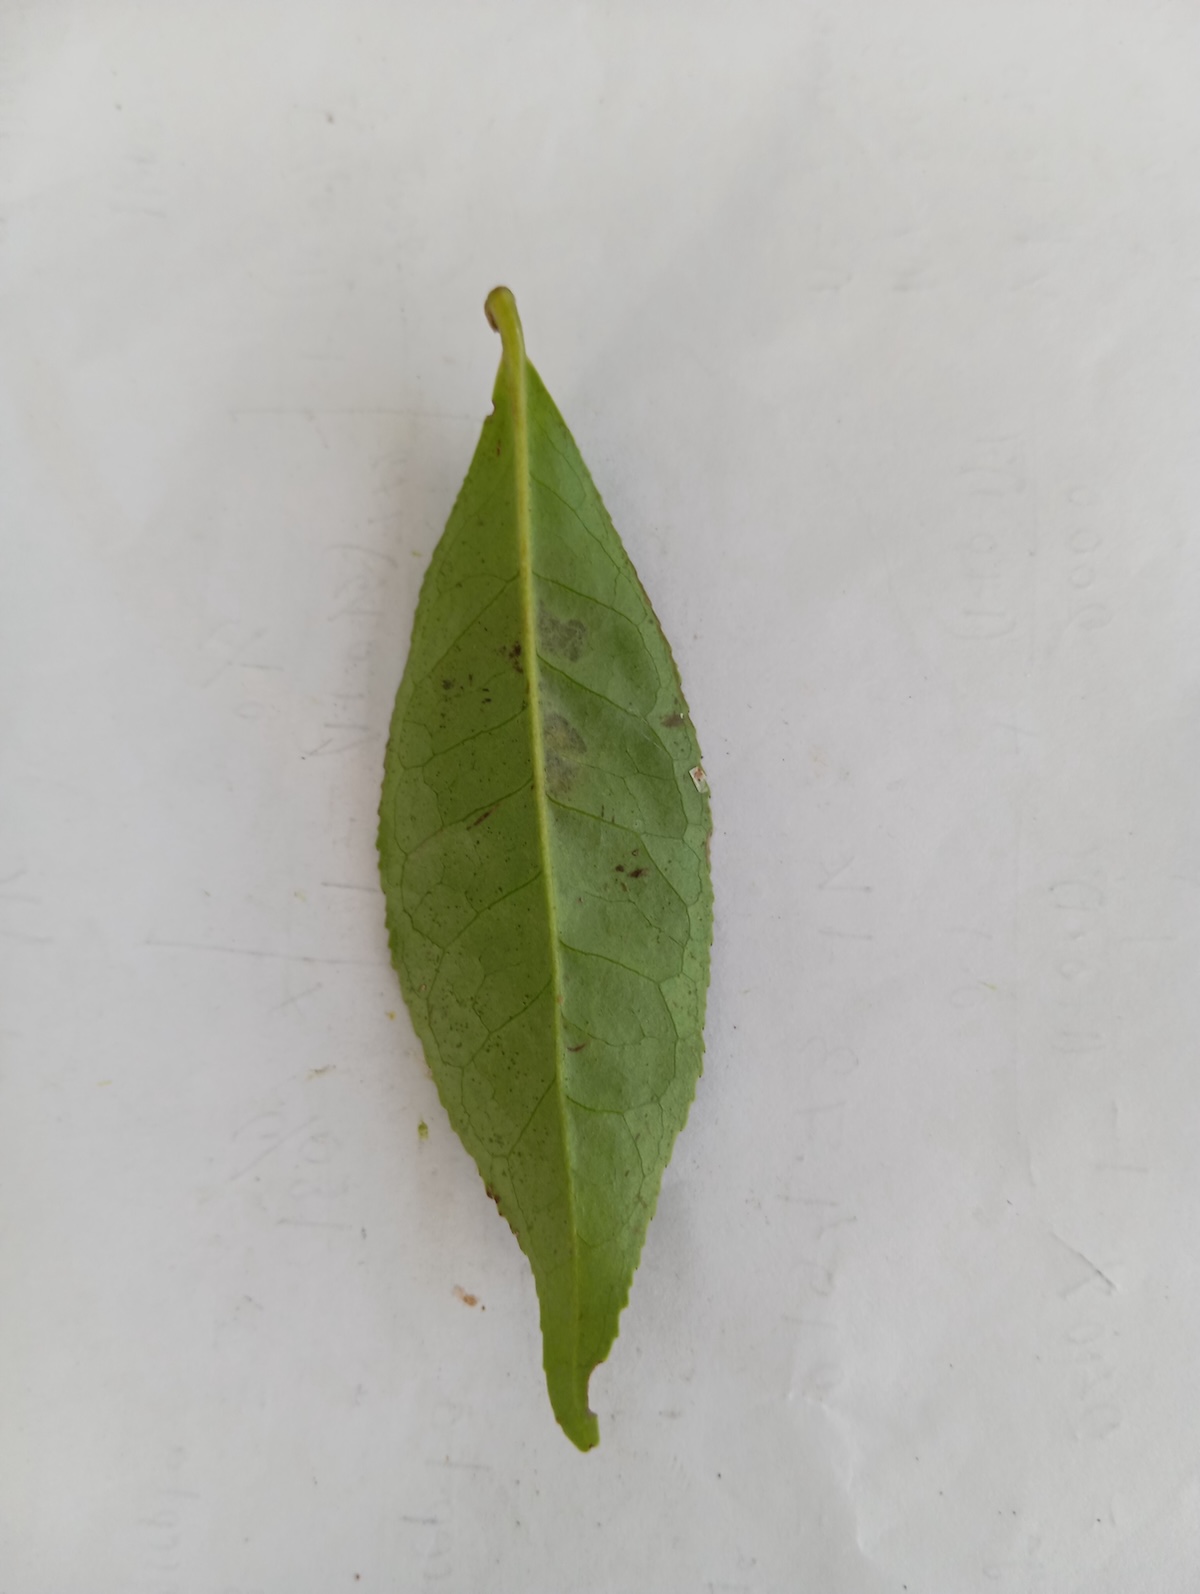
Label: Healthy leaf